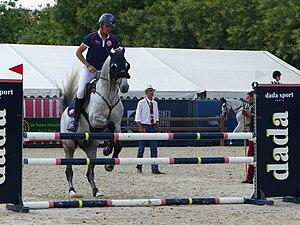
Christian Ahlmann et Clintrexo Z au Paris Eiffel Jumping 2018
Clintrexo Z est un étalon de saut d'obstacles gris, inscrit au stud-book Zangersheide, monté par le cavalier allemand Christian Ahlmann.